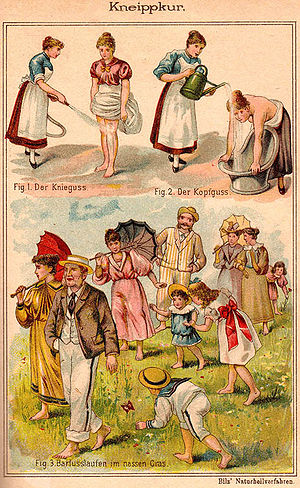
Bad Wörishofen
Kneippkur forklaret i en bog fra 1894.
Bad Wörishofen er en kurby og den største by i den schwabiske Landkreis Unterallgäu i den tyske delstat Bayern. Sebastian Kneipp arbejdede i det 19. århundrede i Bad Wörishofen og spredte herfra sin viden om den helbredende kraft i vand, der er grundlaget i Kneippkuren.